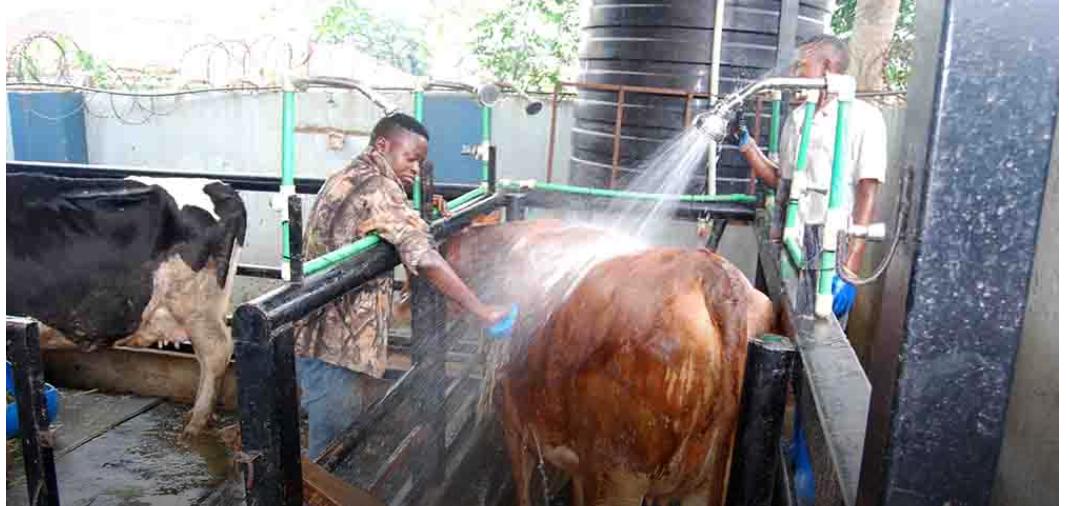
Watu ambao wanaosha ng'ombe na ng'ombe huyu anaonekana kuwa ng'ombe wa maziwa.Kando yake kuna ng'ombe mwingine wa rangi ya nyekundu na nyeupe na ng'ombe huyu wa rangi ya kahawa anaoshwa na maji.